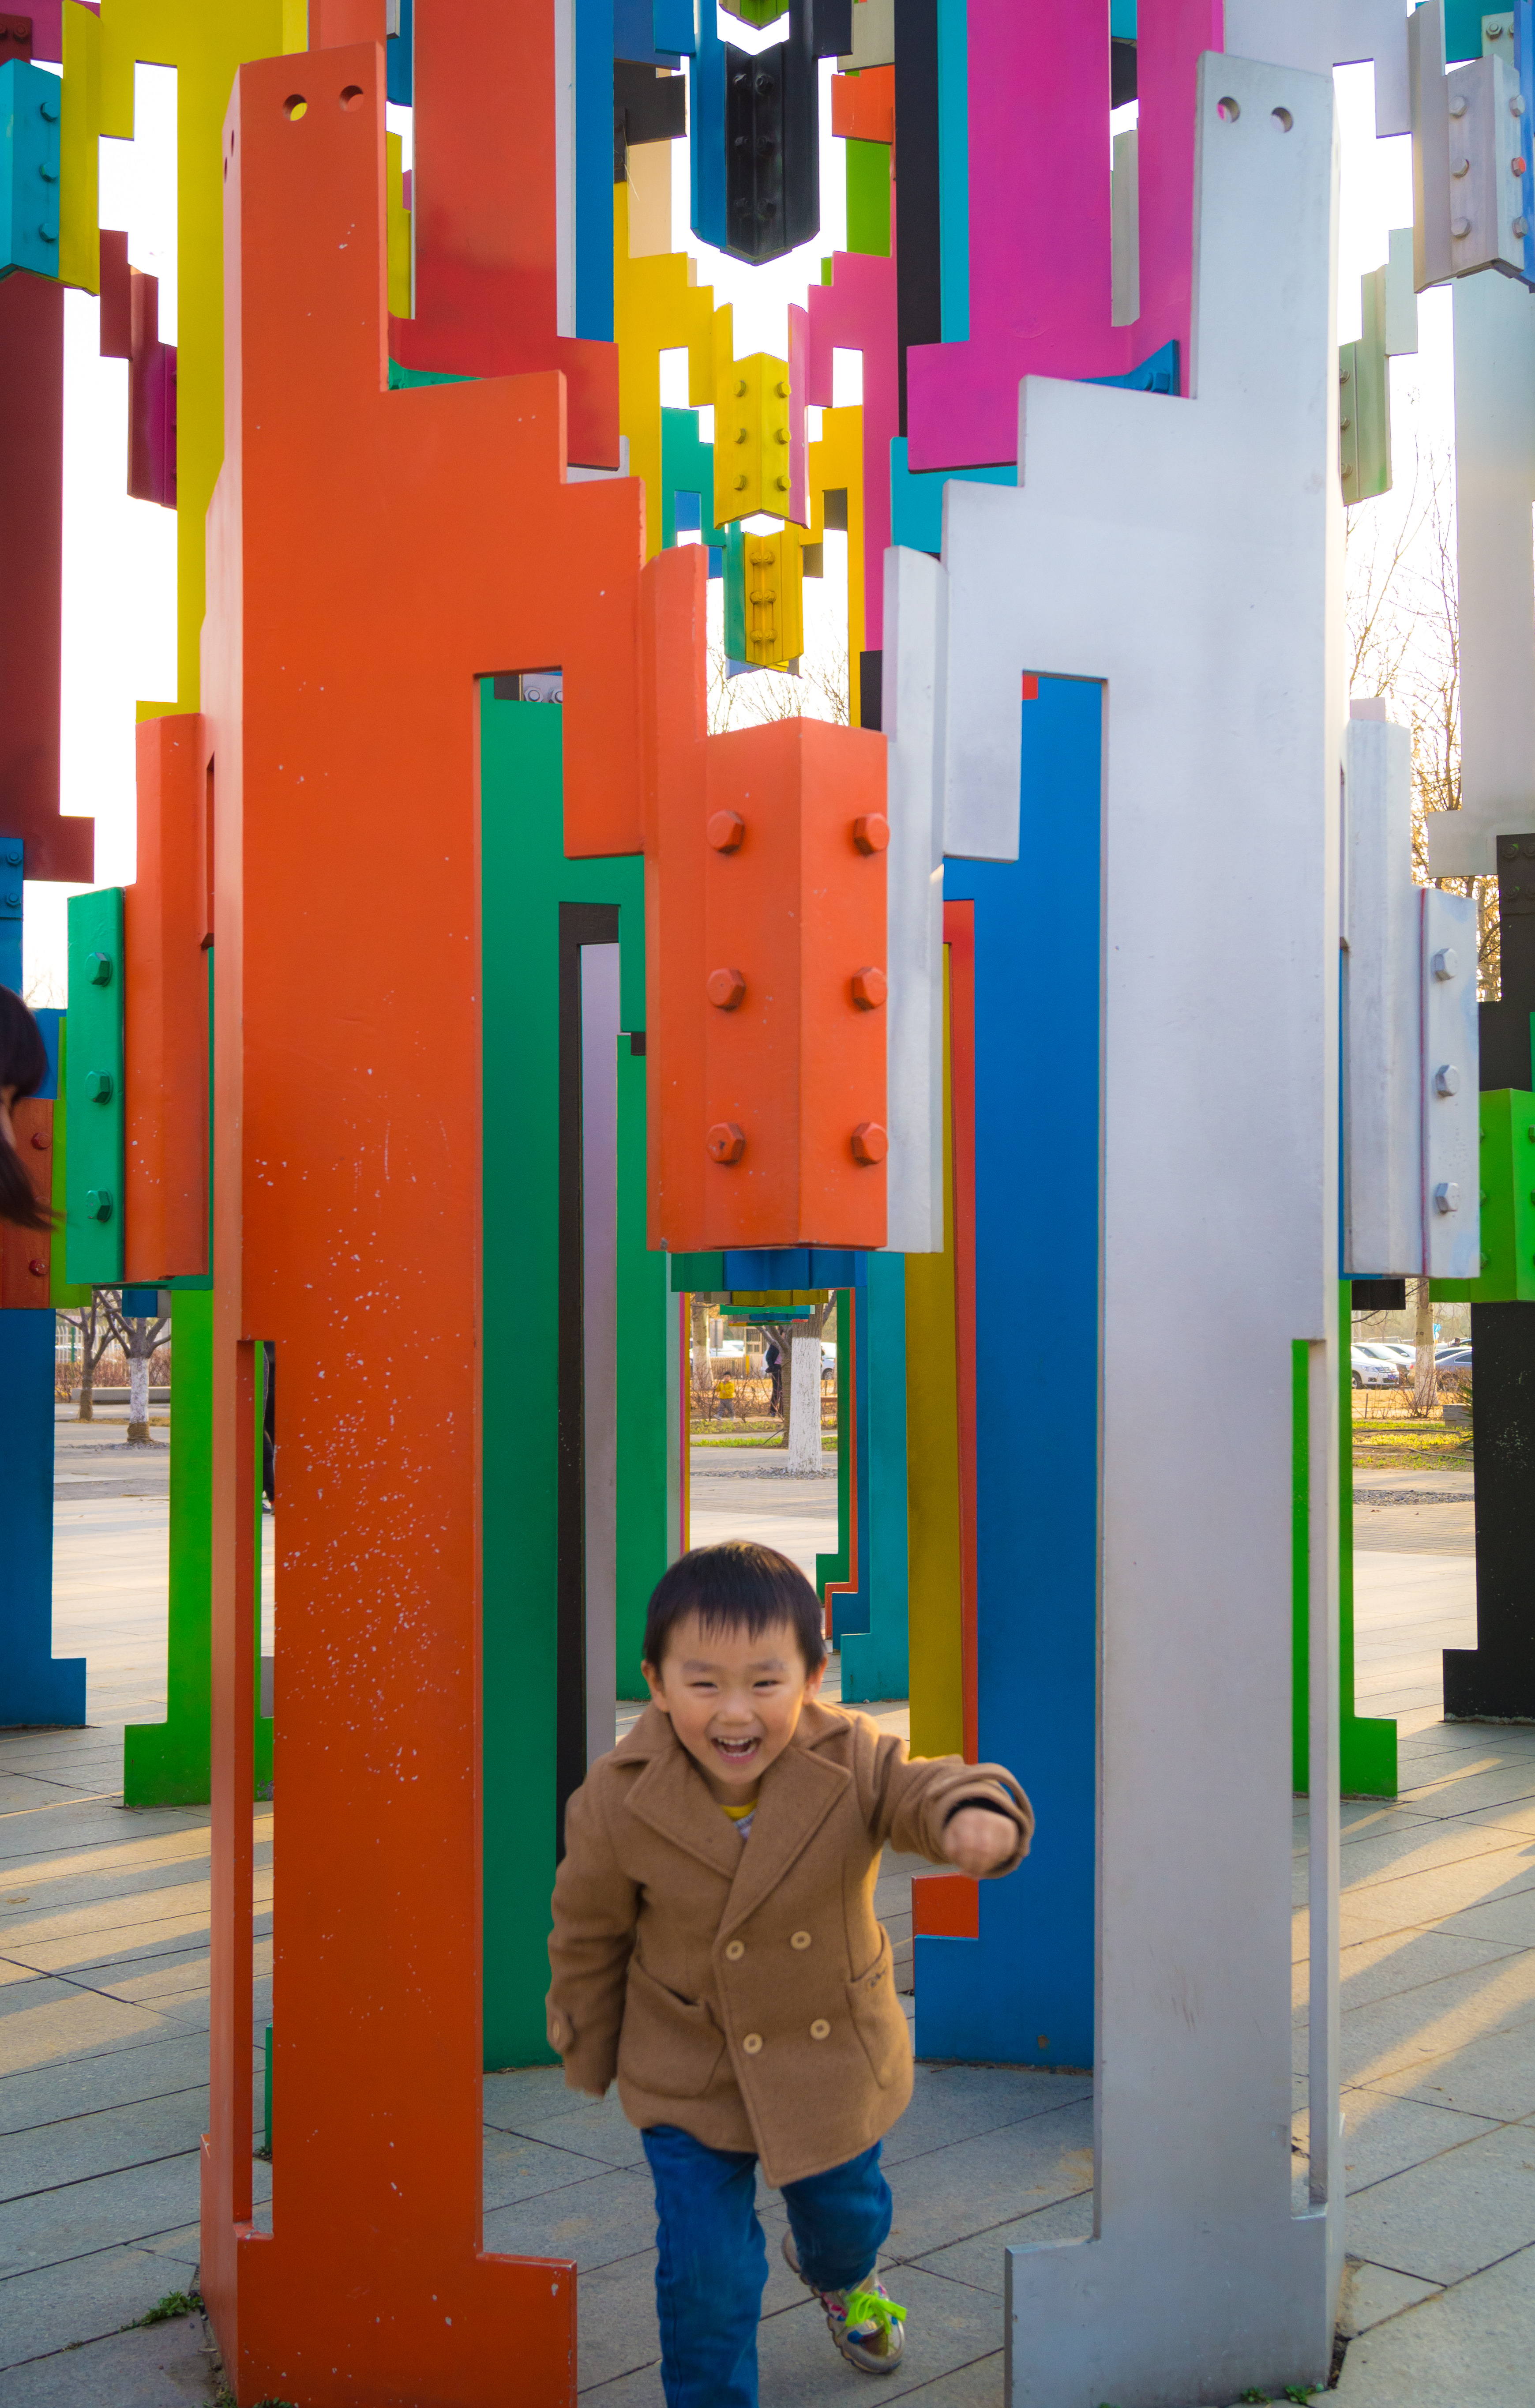
street, play, kid, color, child, laugh, moving, candid, art, happiness, beijing, playground, joy, china, marching, sonystreetphotographer, forward